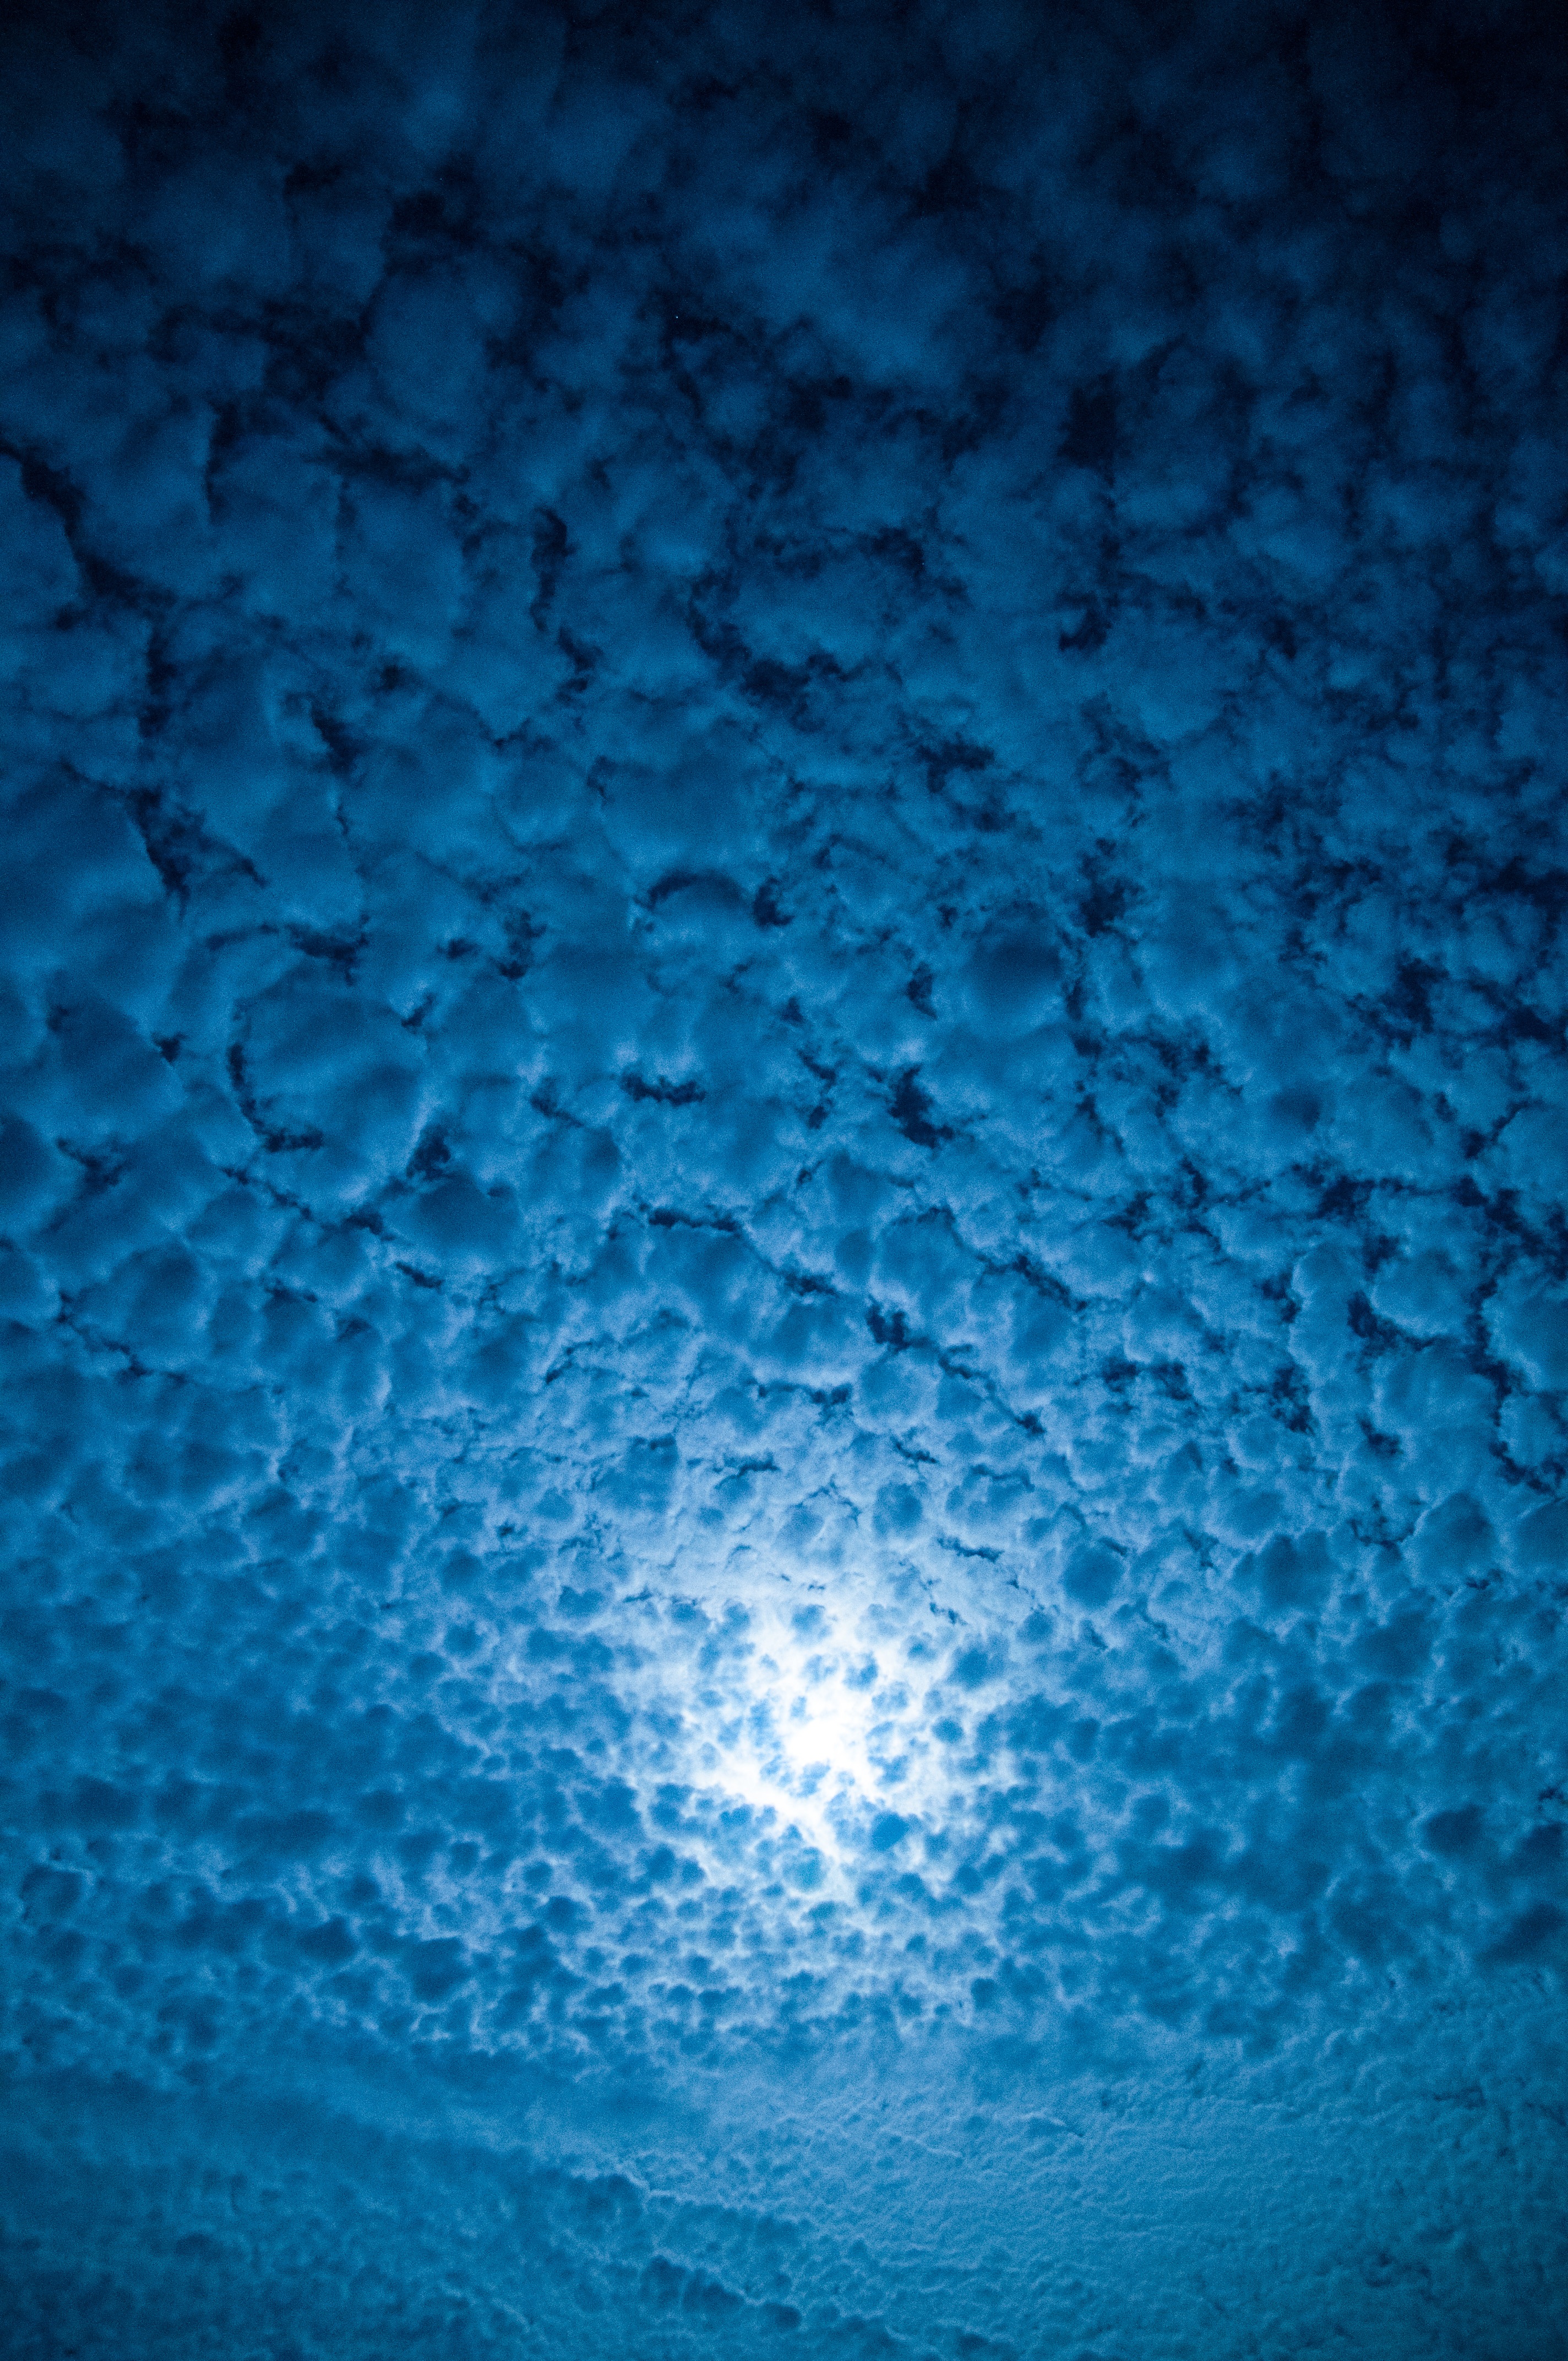
sea, light, cloud, sky, night, sunlight, texture, wave, atmosphere, underwater, line, reflection, blue, moon, circle, night view, superman, moonlit night, computer wallpaper, mackerel sky